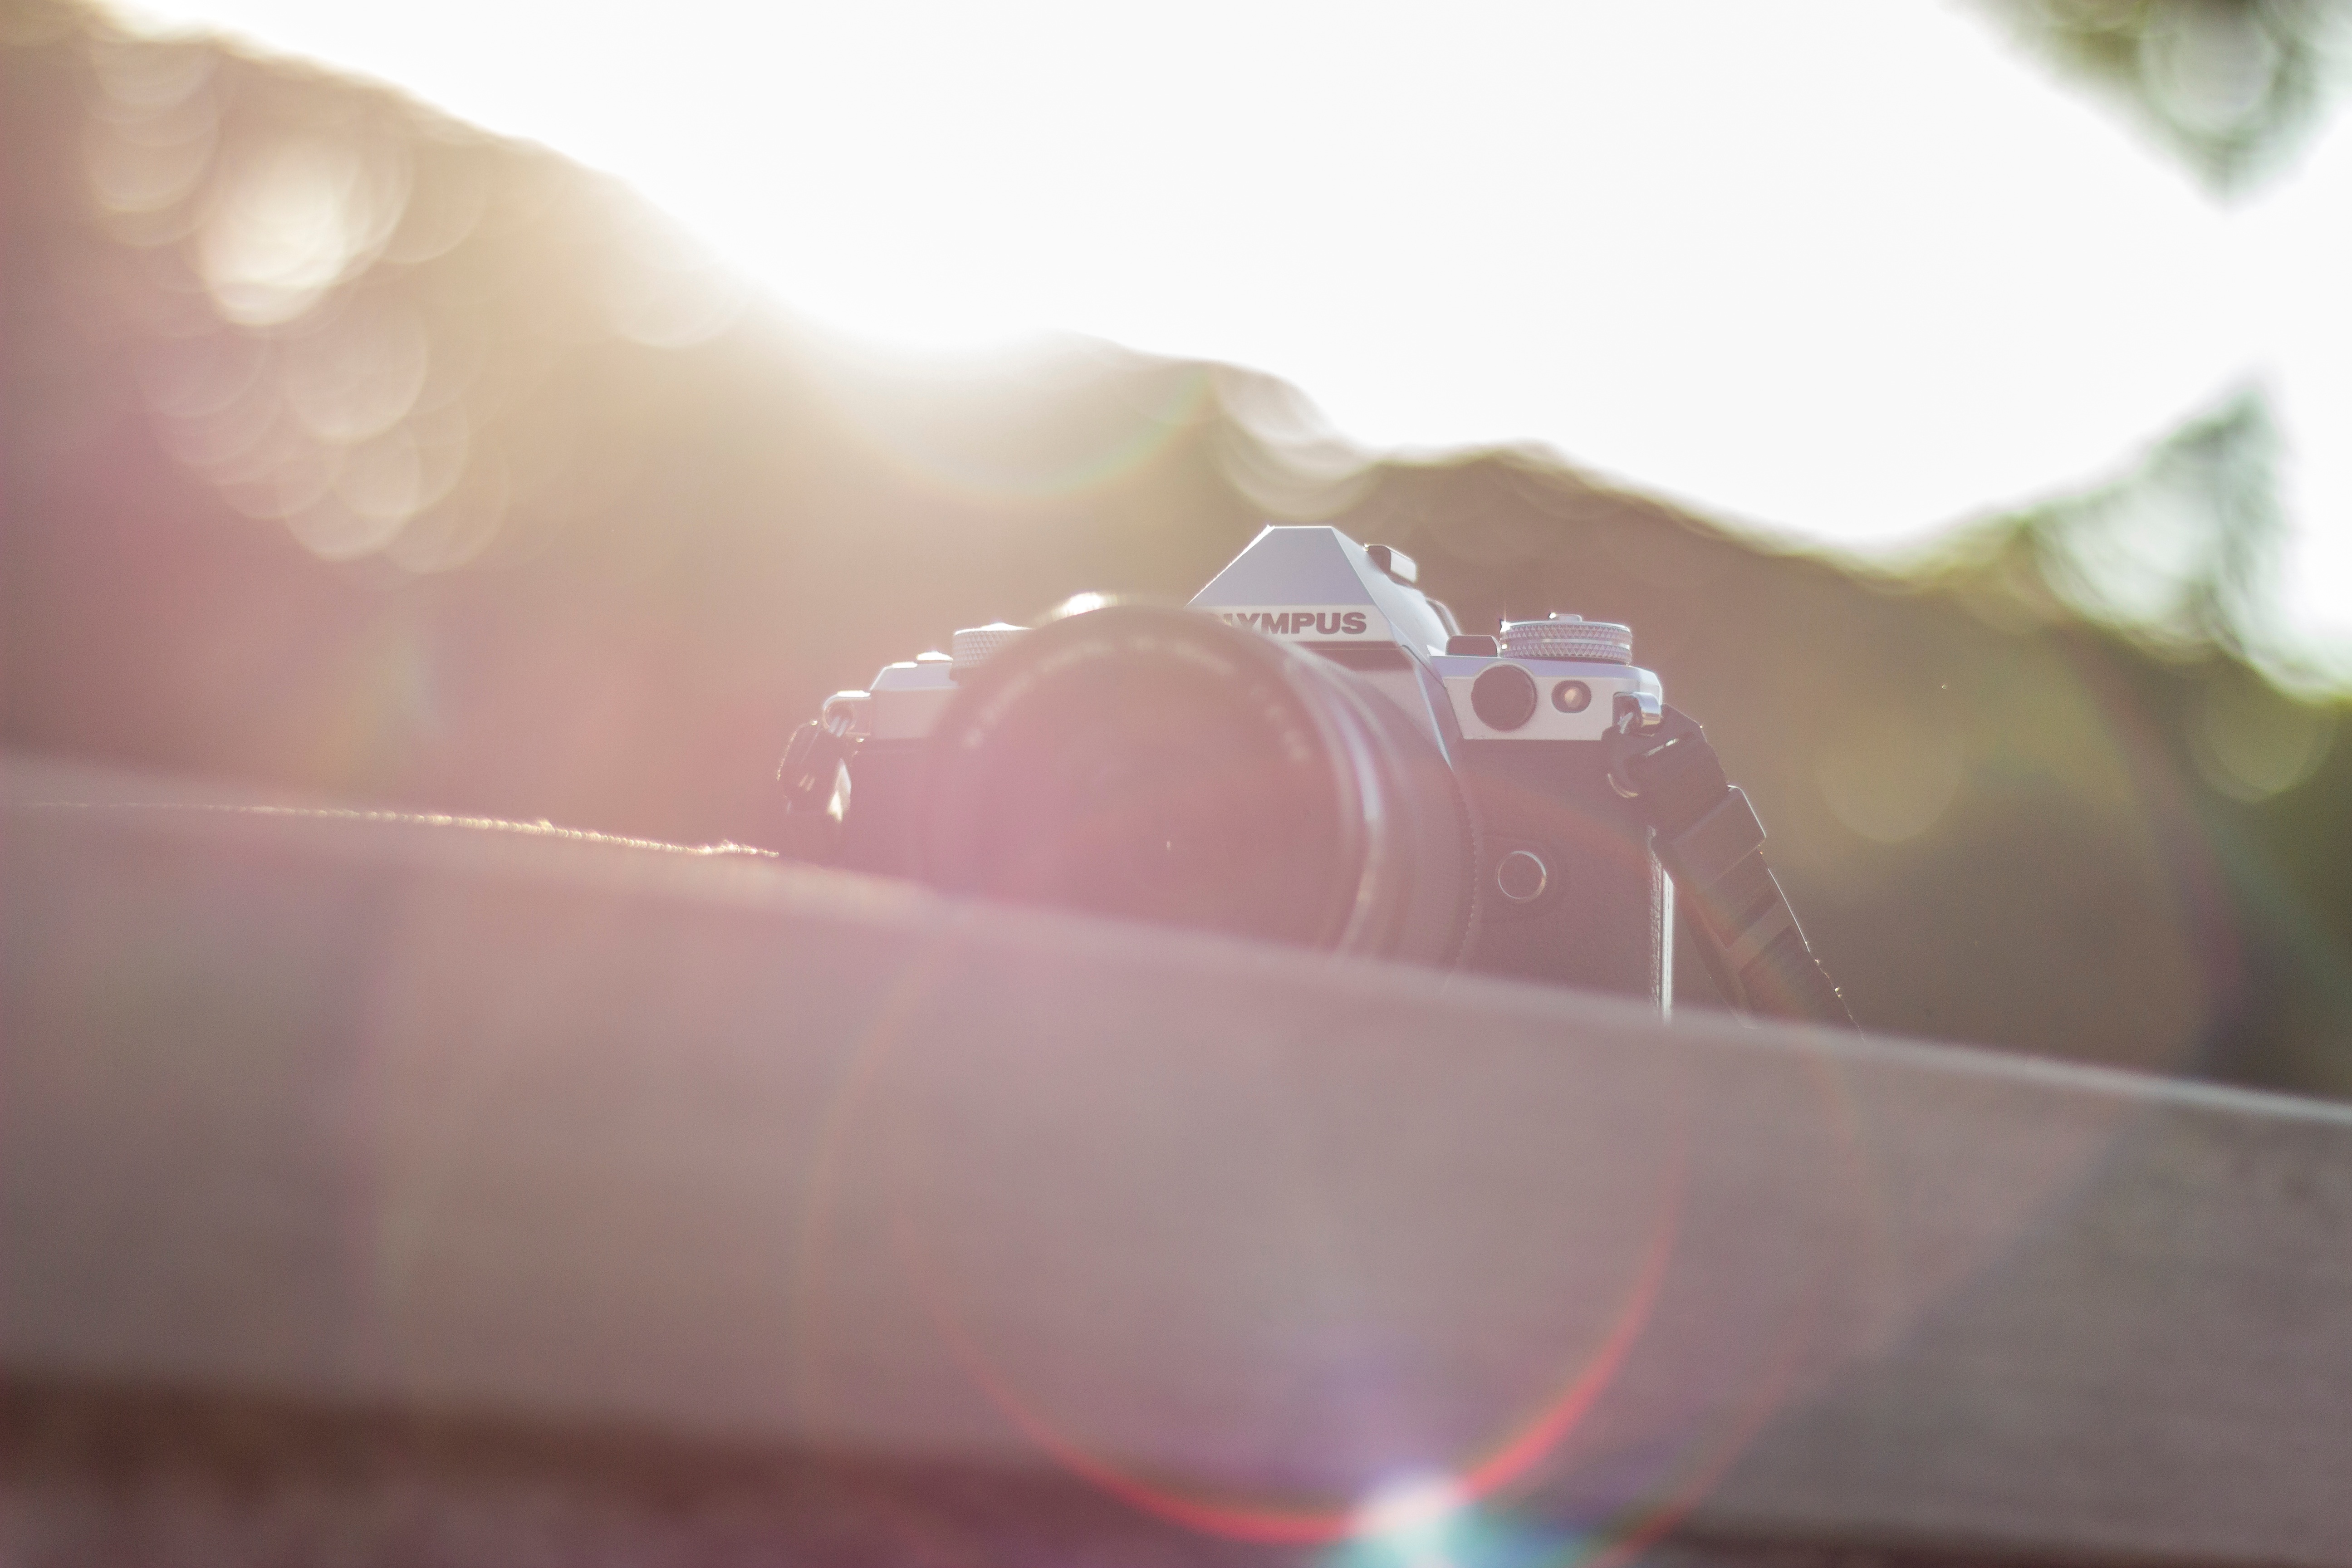
hand, light, white, photography, flower, petal, glass, love, finger, color, pink, lip, mouth, close up, eye, glasses, skin, organ, sweetness, emotion, macro photography, sense